S. Ramakrishnan (activist)

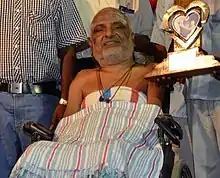
Ramakrishnan receiving Dr. Mary Verghese award for excellence in Empowering Ability, at Mary Verghese Trust, Vellore, 18 February 2012

S. Ramakrishnan (born 6 May 1954) is the founder president of Amar Seva Sangam, Ayikudi, Tamil Nadu, India. He is known for his contributions to the field of rehabilitation for persons with disabilities. Ramakrishnan was awarded the civilian honour, Padma Shri, by Government of India for the year 2020.